Priyanka Singh

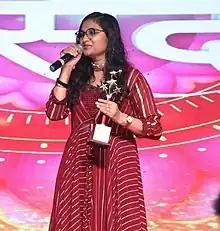

Priyanka Singh (born 9 May 1990) is an Indian playback singer and performer who is mainly active in Bhojpuri and Hindi cinema. She made her singing debut on the reality show "Sur Sangram" "Season - 1", broadcast on Mahua Channel. She has sung more than two thousand songs in Bhojpuri, Hindi and Assamese.